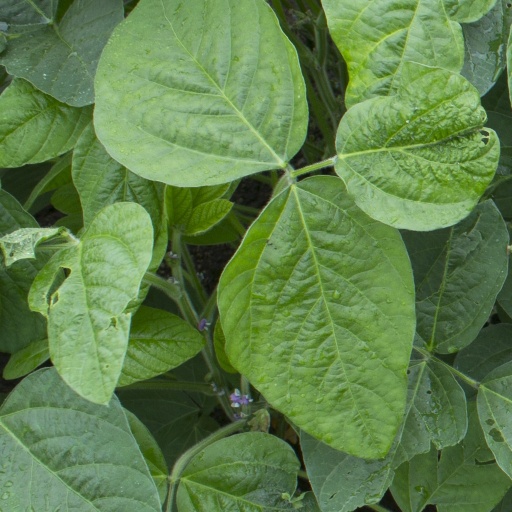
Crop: soybean